Molteno

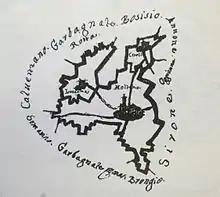
An 18th Century map of the Molteno comune, from the "Biblioteca Ambrosiana" in Milan.

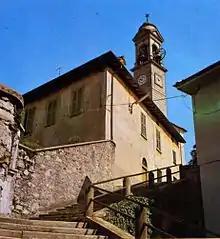
Stairway near the summit of Ceppo hill

Molteno was a Roman settlement, however it is not known by what name the settlement was called, nor whether the origins of the name "Molteno" stretch back that far. Nonetheless, numerous weapons, ceramics, tools, iron-ware, coins and even tombs have been found here from that period.